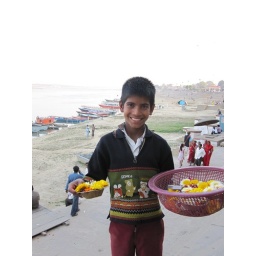
Children sell candles to float in the water at nightfall.